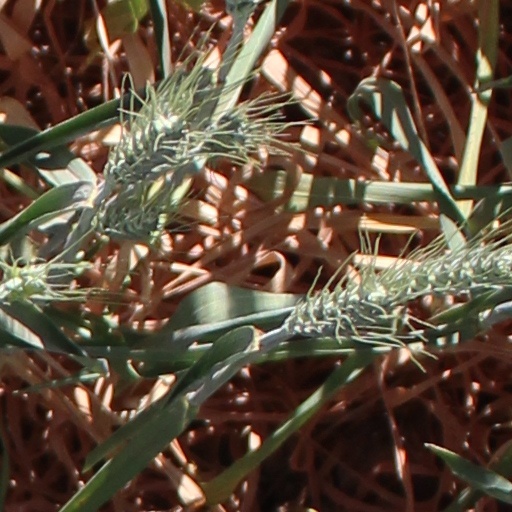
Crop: wheat